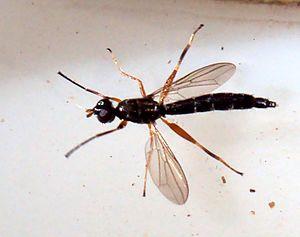
Les diptères ou Diptera sont un ordre de la classe des insectes. Il s'agit de l'un des ordres dominants en matière de nombre d'espèces. On retrouve plus de 150 000 espèces de mouches décrites. Ce groupe comprend des espèces désignées par les noms vernaculaires de mouches, syrphes, moustiques, taons, moucherons, etc.